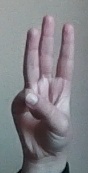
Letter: thaa